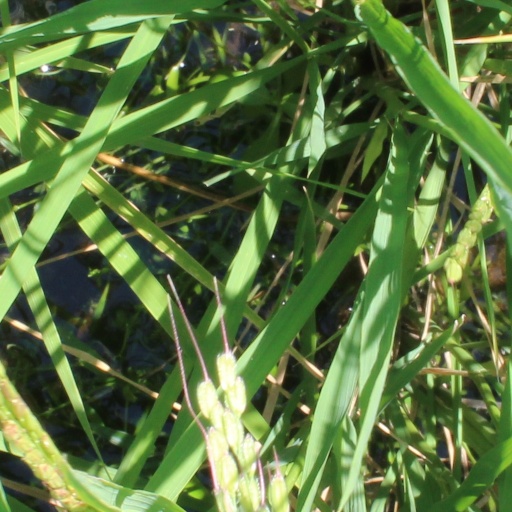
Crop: rice